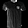
Label: T - shirt / top